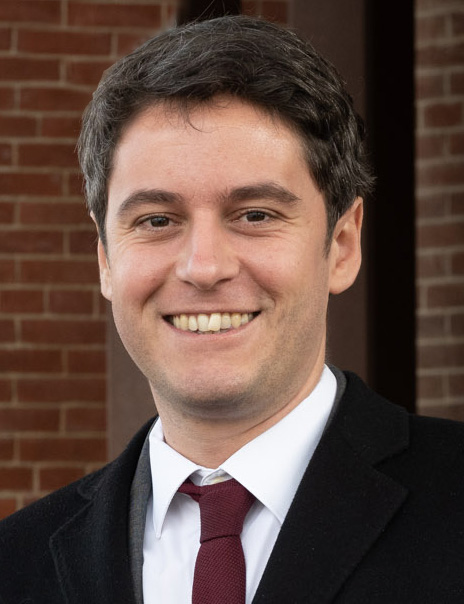
กาบรีแยล อาตาล

| name = กาบรีแยล อาตาล
| termstart1 = 8 กรกฎาคม ค.ศ. 2024()
| predecessor1 = แคลร์ กีชาร์ด
Infobox officeholder |embed=yes
| office1 = ประธานกลุ่มร่วมกันเพื่อสาธารณรัฐในสมัชชาแห่งชาติ (ประเทศฝรั่งเศส)|สมัชชาแห่งชาติ
| termstart1 = 13 กรกฎาคม ค.ศ. 2024()
| predecessor1 = ซิลวัง มายาร์ด
| office1 = สมัชชาแห่งชาติ (ประเทศฝรั่งเศส)|สมาชิกสมัชชาแห่งชาติจังหวัดโอดแซน เขตที่ 10
| birth_place = กลามาร์ จังหวัดโอดแซนฝรั่งเศส
| party = เรอแนซ็องส์
| image = File:Gabriel Attal, February 2023.jpg
| caption = อาตาลใน ค.ศ. 2023
| otherparty = พรรคสังคมนิยม (ฝรั่งเศส)|พรรคสังคมนิยม
| successor4 = อาเมลี อูเดอา-กัสเตรา
| signature = Signature Gabriel Attal.svg
| termstart2 = 21 มิถุนายน ค.ศ. 2017
| termend2 = 16 พฤศจิกายน ค.ศ. 2018()
| successor2 = โฟลร็องซ์ โพรว็องเดียร์
| predecessor2 = อ็องเดร์ ซานตินี
| office3 = นายกรัฐมนตรีฝรั่งเศส คนที่ 25
| term_start3 = 9 มกราคม
| term_end3 = 5 กันยายน ค.ศ. 2024()
| president3 = แอมานุแอล มาครง
| predecessor3 = เอลีซาแบ็ต บอร์น
| successor3 = มีแชล บาร์เนียร์
| office4 = รัฐมนตรีว่าการกระทรวงศึกษาธิการแห่งชาติและเยาวชน
| term_start4 = 20 กรกฎาคม ค.ศ. 2023
| term_end4 = 9 มกราคม ค.ศ. 2024()
| primeminister4 = เอลีซาแบ็ต บอร์น
| predecessor4 = ปัป แอนดียาย
| office5 = ผู้แทนรัฐมนตรีด้านบัญชีสาธารณระ
| primeminister5 = เอลีซาแบ็ต บอร์น
| headminister5 = บรูโน่ เลอ แมร์(กระทรวงเศรษฐกิจ การคลัง และอธิปไตยอุตสาหกรรมและดิจิทัล)
| term_start5 = 20 พฤษภาคม ค.ศ. 2022
| term_end5 = 20 กรกฎาคม ค.ศ. 2023()
| predecessor5 = โอลิเวียร์ ดุสซอปต์
| successor5 = โตม่าส์ คาซนาฟว์
| office6 = เลขาธิการแห่งรัฐประจำนายกรัฐมนตรีโฆษกรัฐบาล
| term_start6 = 6 กรกฎาคม ค.ศ. 2020
| term_end6 = 20 พฤษภาคม ค.ศ. 2022()
| primeminister6 = ฌ็อง กัสแต็กซ์
| predecessor6 = ซิแบ็ต เอ็นดียาย
| successor6 = โอลีเวีย เกรกัวร์
| office7 = เลขาธิการแห่งรัฐประจำรัฐมนตรีว่าการกระทรวงศึกษาธิการแห่งชาติและเยาวชน
| term_start7 = 16 ตุลาคม ค.ศ. 2018
| term_end7 = 6 กรกฎาคม ค.ศ. 2020()
| primeminister7 = เอดัวร์ ฟีลิป
| headminister7 = ฌ็อง-มีแชล บล็องแกร์
| predecessor7 = "ก่อตั้งตำแหน่ง"
| successor7 = ซาราห์ แอล อายรี
| office8 = สมาชิกสภาเทศบาลเมืองว็องวซ์
| term_start8 = 30 มีนาคม ค.ศ. 2014()
| subterm8 = นายกเทศมนตรี
| suboffice8 = แบร์นาร์ โกดูโชว์
กาบรีแยล อาตาล (; เกิดวันที่ 16 มีนาคม ค.ศ. 1989 ที่กลามาร์ จังหวัดโอดแซน) เป็นนักการเมืองชาวฝรั่งเศส ดำรงตำแหน่งนายกรัฐมนตรีฝรั่งเศสระหว่างวันที่ 9 มกราคม ถึงวันที่ 5 กันยายน ค.ศ. 2024
อาตาลเริ่มเป็นสมาชิกพรรคสังคมนิยม (ฝรั่งเศส)|พรรคสังคมนิยมในค.ศ. 2006 ได้เป็นสมาชิกคณะรัฐมนตรีของอดีตรัฐมนตรีว่าการกระทรวงสาธารณสุข มารีโซล ตูแรน ระหว่างค.ศ. 2012 - 2017 อีกด้วย จนกระทั้งค.ศ. 2016 อาตาลเข้าร่วมพรรคอ็องมาร์ช !|อ็องมาร์ชและกลายเป็นโฆษกพรรคในค.ศ. 2018 และสมาชิกคณะกรรมการบริหารพรรคตั้งแต่ค.ศ. 2021
เขาได้รับเลือกตั้งเป็นสมาชิกสมัชชาแห่งชาติ (ประเทศฝรั่งเศส)|สมัชชาแห่งชาติของเขตเลือกตั้งที่ 10 ของจังหวัดโอดแซนในการเลือกตั้งสมาชิกสมัชชาแห่งชาติของฝรั่งเศสของ ค.ศ. 2017 แล้วได้เป็นสมาชิกคณะกรรมการกิจการวัฒนธรรมและการศึกษา นอกจากนี้ เคยเป็นผู้รายงานร่างกฎหมายที่เกี่ยวข้องกับการแนะแนวและความสำเร็จของนักเรียนอีกด้วย
ในวันที่ 16 ตุลาคม ค.ศ. 2018 อาตาลได้รับตำแหน่งเลขาธิการแห่งรัฐถึงอดีตรัฐมนตรีว่าการกระทรวงศึกษาธิการ|รัฐมนตรีว่าการกระทรวงศึกษาธิการแห่งชาติและเยาวชน ฌ็อง-มีแชล บล็องแกร์ ในขณะนั้น แล้วภายใต้การนำของนายกรัฐมนตรี เอดัวร์ ฟีลิป จากนั้น 6 กรกฎาคม ค.ศ. 2020 เขาได้รับตำแหน่งโฆษกรัฐบาลภายใต้การนำของนายกรัฐมนตรี ฌ็อง กัสแต็กซ์
ในวันที่ 9 มกราคม ค.ศ. 2024 หลังจากนายกรัฐมนตรี เอลีซาแบ็ต บอร์น ได้ยืนหนังสือลาออกจากตำแหน่งวันก่อนนั้น ประธานาธิบดีฝรั่งเศส|ประธานาธิบดี แอมานุแอล มาครง ได้แต่งตั้งกาบรีแยล อาตาล เป็นนายกรัฐมนตรีแทน ซึ่งเขาถือเป็นนายกรัฐมนตรีฝรั่งเศสคนแรกที่เป็นชายรักร่วมเพศ และอายุน้อยที่สุดในประวัติศาสตร์ฝรั่งเศส
ในวันที่ 7 กรกฎาคม ค.ศ. 2024 หลังจากรอบที่ 2 ของการเลือกตั้งสมาชิกสมัชชาแห่งชาติของฝรั่งเศส ค.ศ. 2024|การเลือกตั้งสมาชิกสมัชชาแห่งชาติ อาตาลได้ประกาศจะยืนหนังสือลาออกในวันต่อมา แต่มาครงกลับให้อยู่ในตำแหน่งต่อเพื่อเสถียรภาพประเทศ ต่อมา ในวันที่ 16 กรกฎาคม ค.ศ. 2024 มาครงรับหนังสือลาออกของรัฐบาลของอาตาลและรักษาการตำแหน่งจนถึงมีนายกรัฐมนตรีคนใหม่
จากนั้น ในวันที่ 5 กันยายน ค.ศ. 2024 มีแชล บาร์เนียร์ สมาชิกพรรคเลเรปูว์บลีแก็งและอดีตรัฐมนตรีหลายกระทรวงภายใต้การนำของฟร็องซัว มีแตร็อง ฌัก ชีรัก และนีกอลา ซาร์กอซี ได้ถูกแต่งตั้งเป็นนายกรัฐมนตรีโดยประธานาธิบดีมาครง หลังจากมีการปรึกษาหารือกันกับกลุ่มและพรรคการเมืองที่สมัชชาแห่งชาติ (ประเทศฝรั่งเศส)|สมัชชาแห่งชาติ ทำให้อาตาลพ้นจากตำแหน่งและกลับมาเป็นสมาชิกสมัชชาแห่งชาติและประธานกลุ่ม "รวมกันเพื่อสาธารณรัฐ" กลุ่มพรรคการเมืองฝ่ายสนับสนุนประธานาธิบดีมาครงในสภาล่างเดียวกัน
== อ้างอิง ==
หมวดหมู่:นายกรัฐมนตรีฝรั่งเศส
หมวดหมู่:บุคคลจากจังหวัดโอดแซน
หมวดหมู่:ชาวฝรั่งเศสเชื้อสายกรีก
หมวดหมู่:ชาวฝรั่งเศสเชื้อสายยิวตูนิเซีย
หมวดหมู่:ผู้นำประเทศในปัจจุบัน
หมวดหมู่:นักการเมืองฝรั่งเศส
หมวดหมู่:นักการเมืองที่มีความหลากหลายทางเพศ
หมวดหมู่:ชายรักร่วมเพศชาวฝรั่งเศส
หมวดหมู่:บุคคลที่เกิดในปี พ.ศ. 2532
หมวดหมู่:บุคคลที่ยังมีชีวิตอยู่
หมวดหมู่:นายกรัฐมนตรีฝรั่งเศส
หมวดหมู่:บุคคลจากจังหวัดโอดแซน
หมวดหมู่:ชาวฝรั่งเศสเชื่อสายกรีก
หมวดหมู่:ชาวฝรั่งเศสเชื้อสายยิวตูนิเซีย
หมวดหมู่:นักการเมืองฝรั่งเศส
หมวดหมู่:นักการเมืองที่มีความหลากหลายทางเพศ
หมวดหมู่:ชายรักร่วมเพศชาวฝรั่งเศส